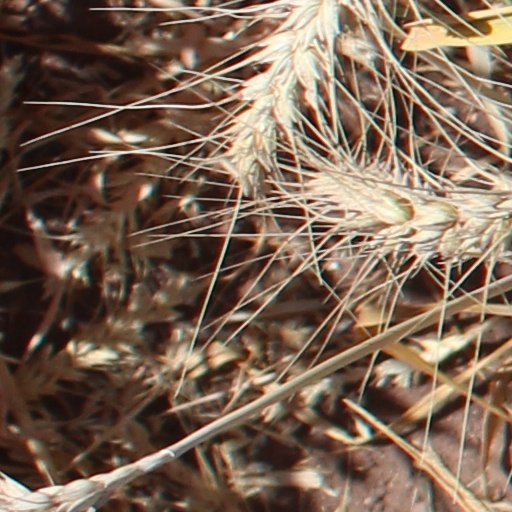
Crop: wheat